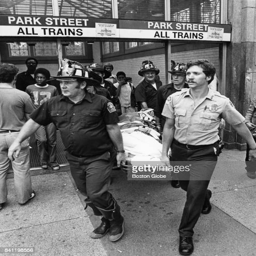
a woman is carried out of the station after falling and being cut by a train